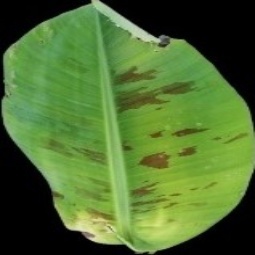
Label: Healthy